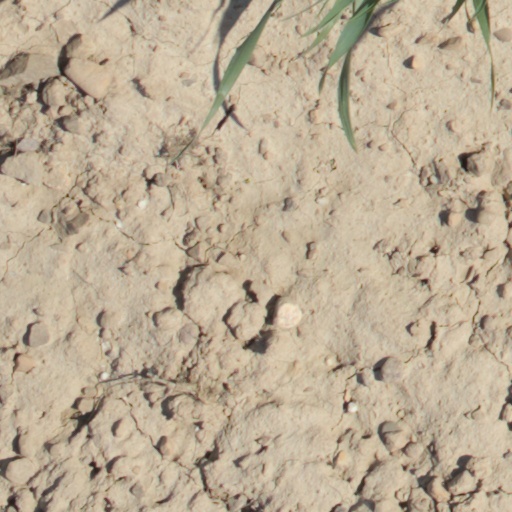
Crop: wheat